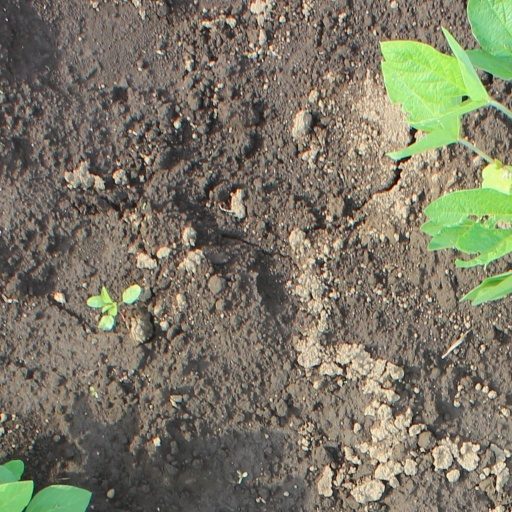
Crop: soybean